William Cotton Oswell

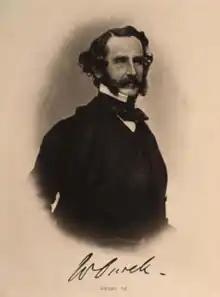
William Cotton Oswell

William Cotton Oswell (27 April 1818 – 1 May 1893) was an English explorer in Africa and other areas.